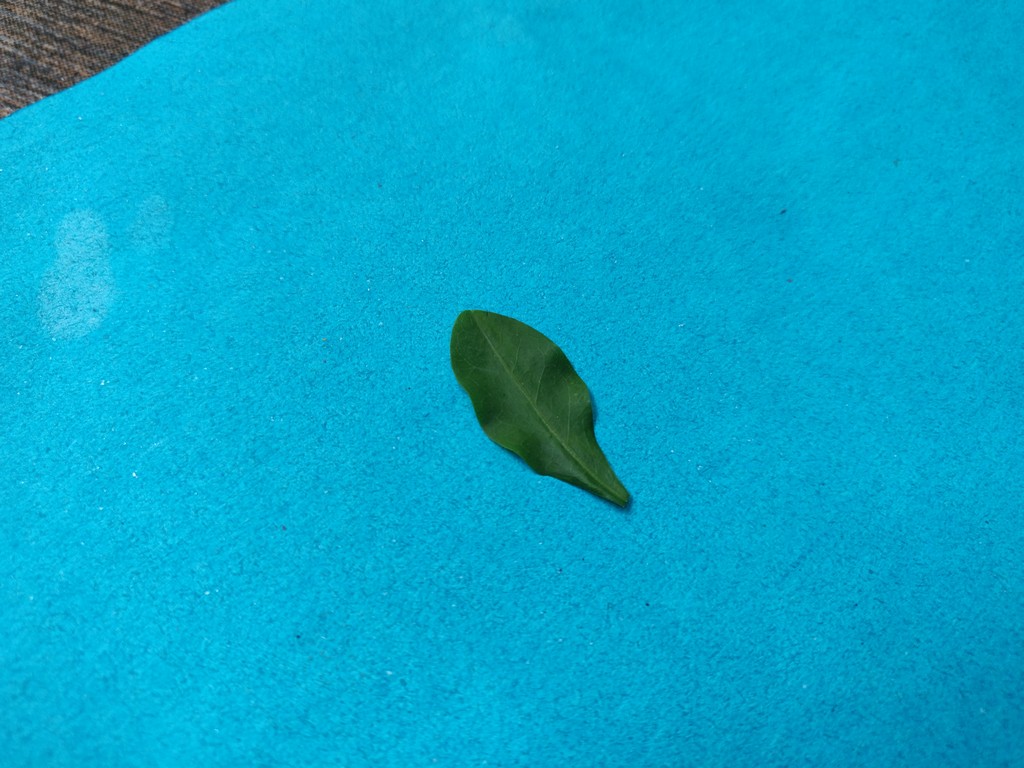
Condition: Healthy
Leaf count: single
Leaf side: front